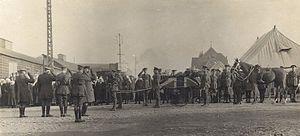
Cortège funèbre de John McCrae à Wimereux, France.